History of political Catalanism

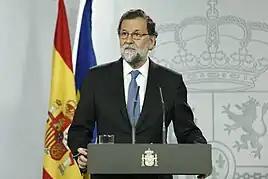
Mariano Rajoy announces the dismissal of the Generalitat government and calls for regional elections on December 21, 2017, after an extraordinary cabinet meeting.

The Generalitat convened municipalities to elect a 45-member Provisional Generalitat Council. Esquerra dominated due to the Lliga Regionalista’s withdrawal. On June 9, a commission drafted the Nuria Statute, finalized by June 20 and approved in a referendum with 99% support and 75% turnout. In Barcelona, 175,000 voted yes, 2,127 no. Macià presented it to Niceto Alcalá-Zamora, who submitted it to the Constituent Cortes on August 18.